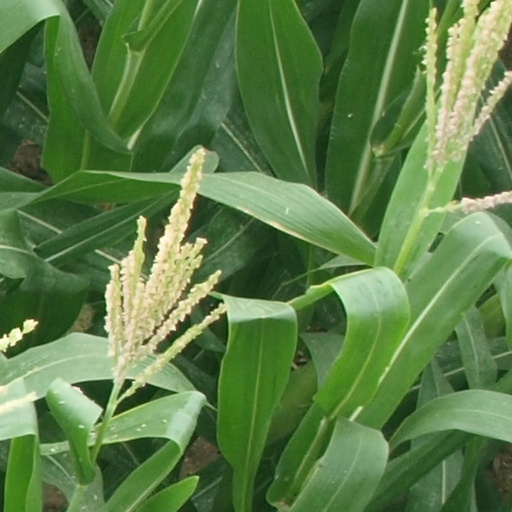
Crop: maize; corn